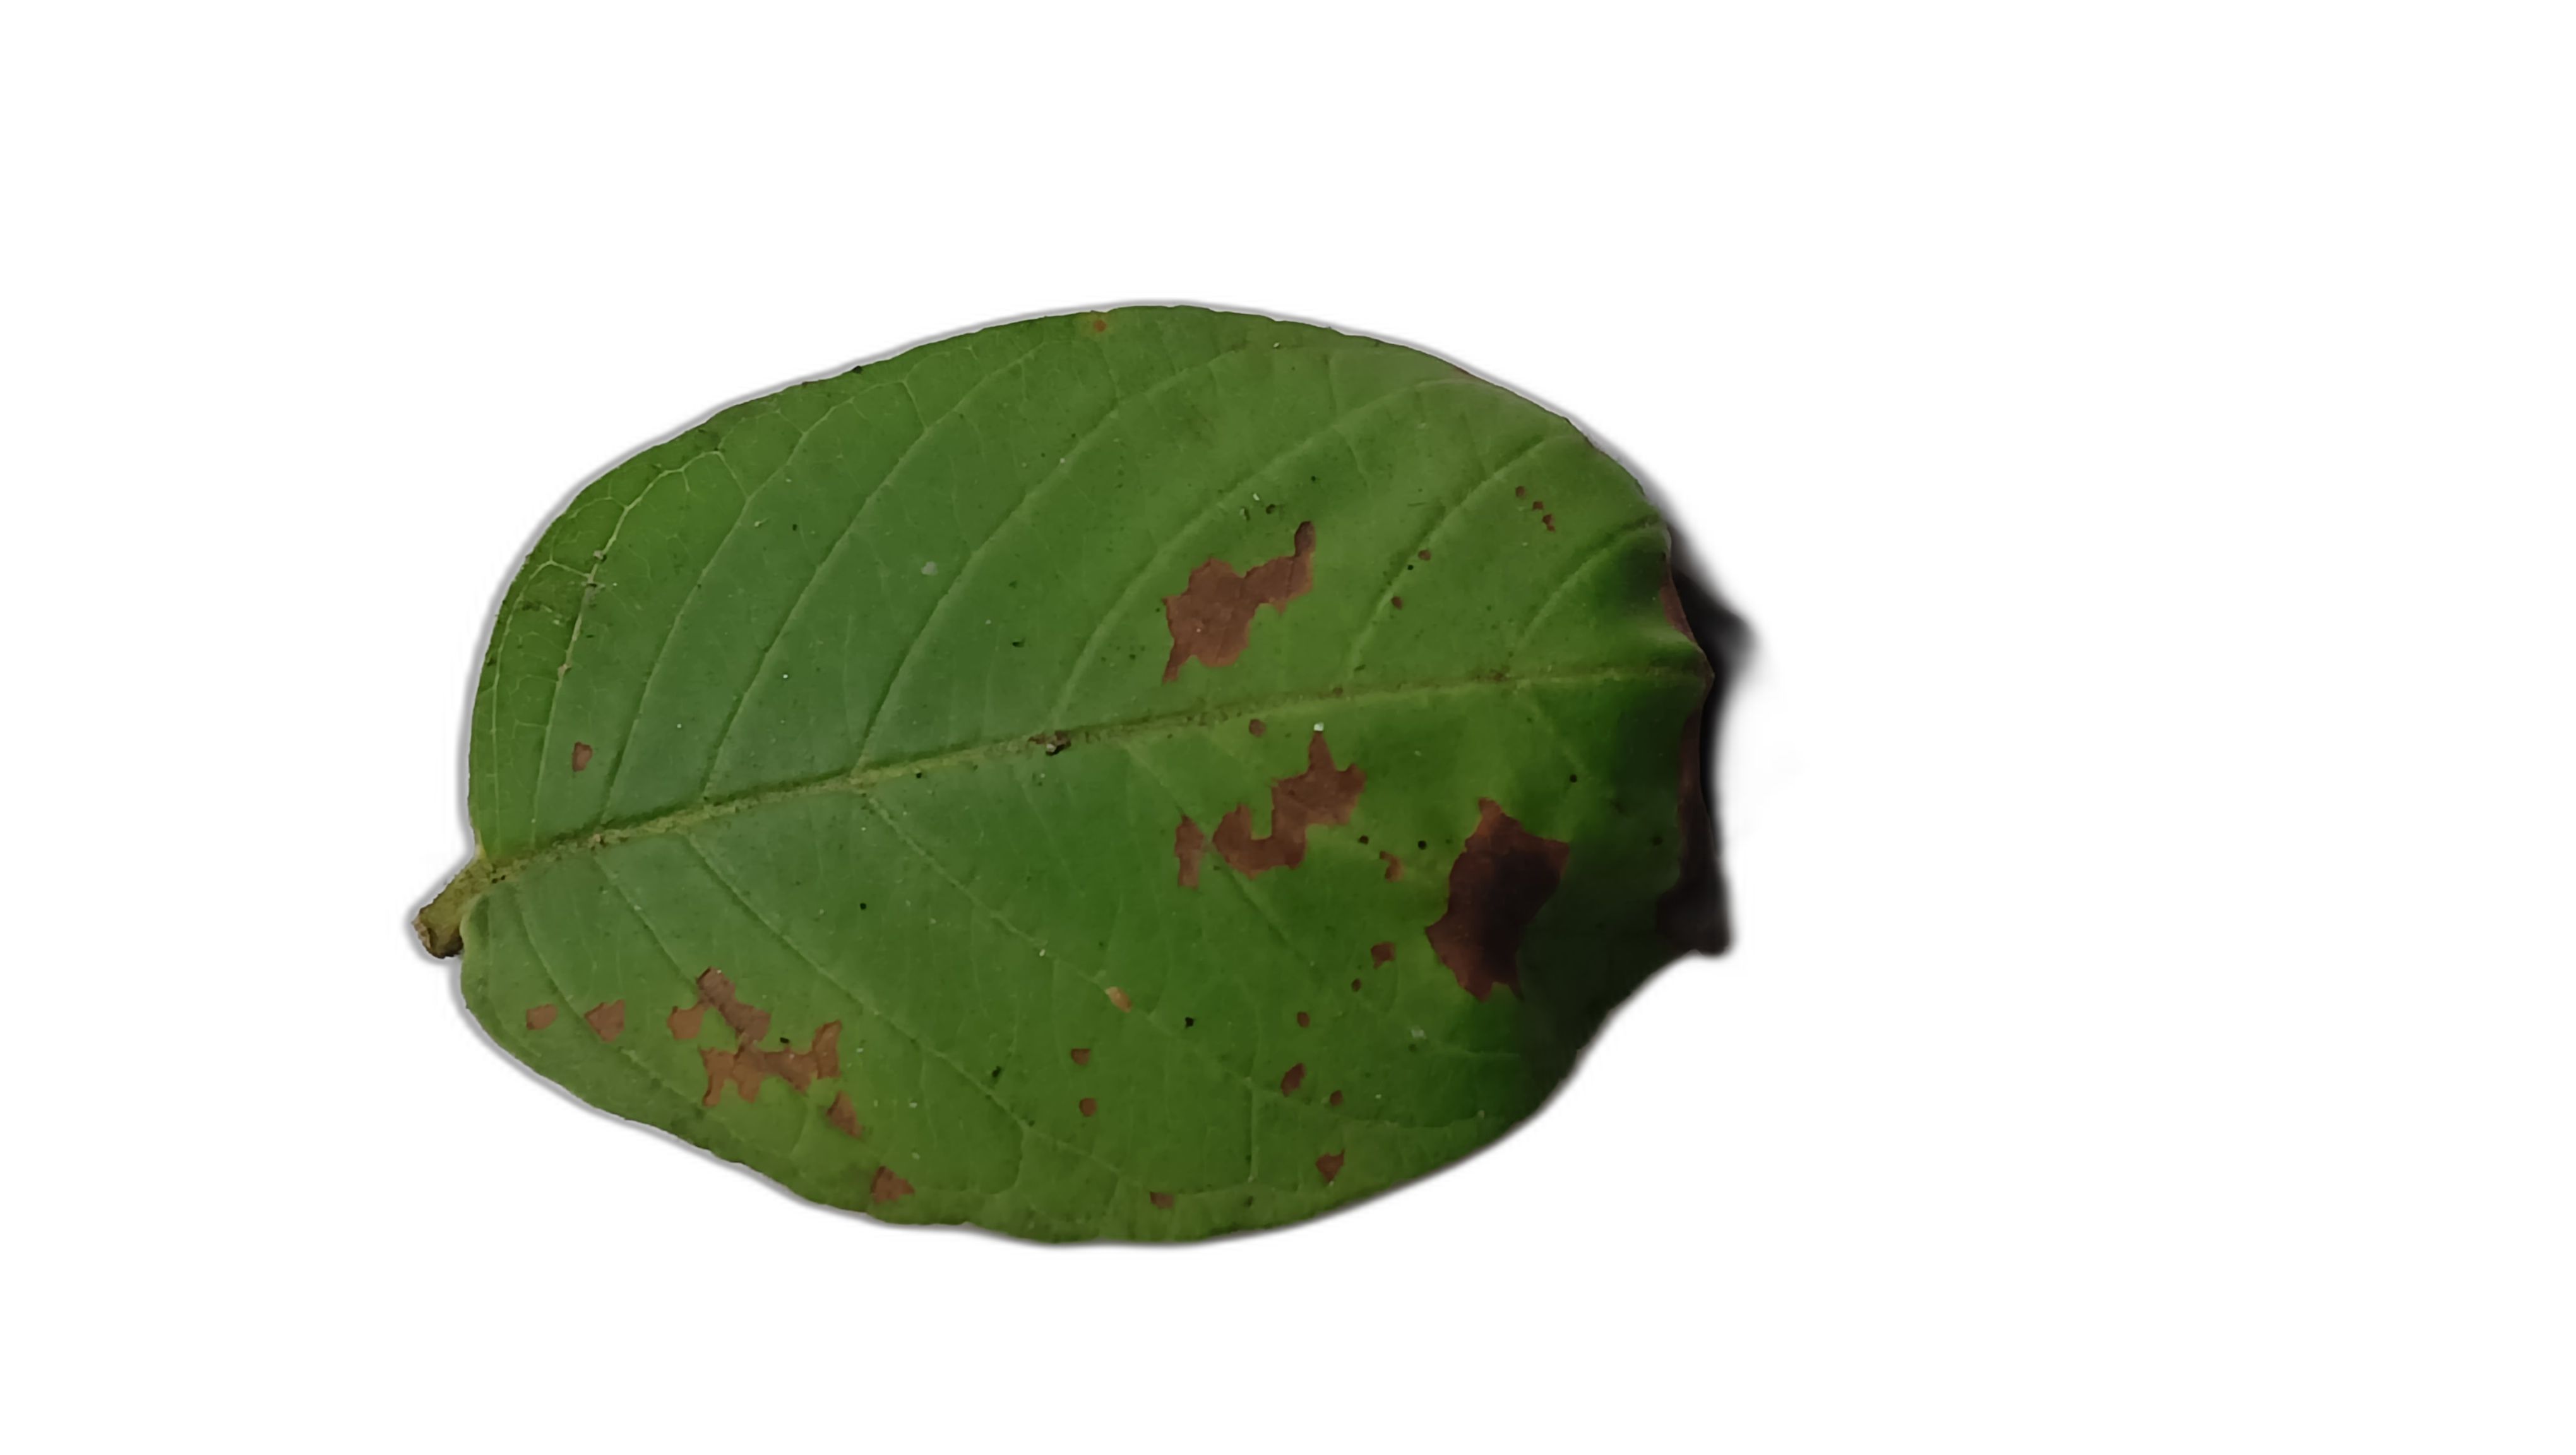
Plant part: leaf
Disease: Dot